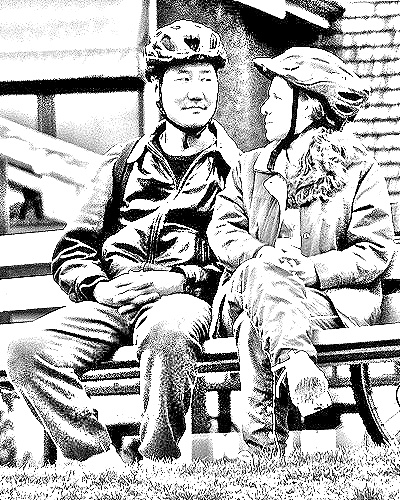
Portrait style: Sketch Portrait